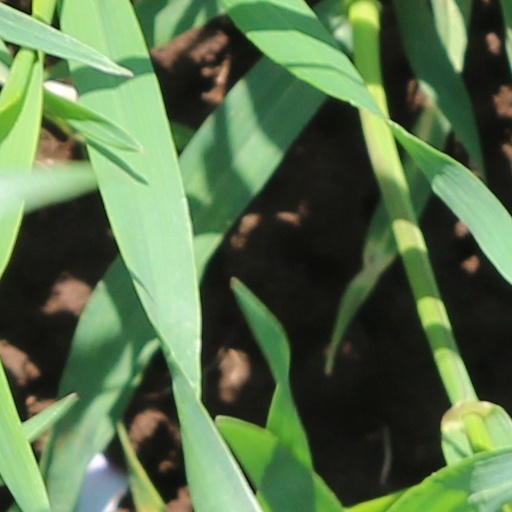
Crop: wheat